James McCormack (Irish revolutionary)

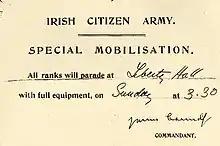
On Easter Monday morning in 1916, Lieutenant James McCormack, the Military Commanding Officer of the Baldoyle, Sutton and Howth branch of the ICA, led his battalion of men to Liberty Hall in Dublin to join the uprising against the oppression of the British Empire.

On Easter Monday morning in 1916, Lieutenant James McCormack, the Military Commanding Officer of the collective Baldoyle, Sutton and Howth branch (Fingal, Section 7) of the Dublin county contingent of the Irish Citizen's Army, led his battalion of men to Liberty Hall in Dublin city centre to join the uprising against the oppression of the British Empire. Members of the same battalion were already at work severing the communications of the Royal Irish Constabulary to London.